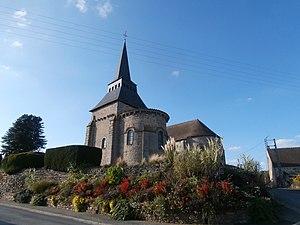
église
L'église Saint-Martin est une église catholique située à Boussac-Bourg, en France.